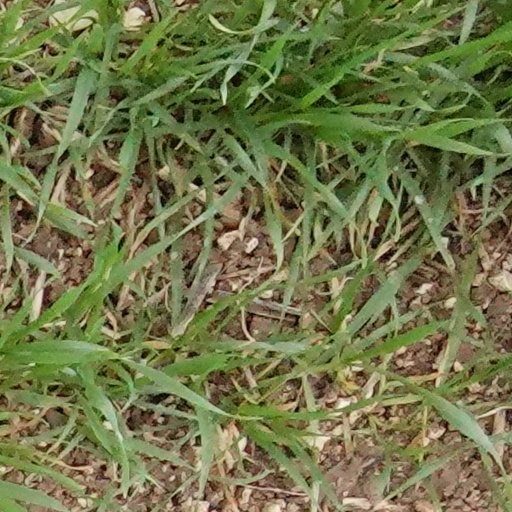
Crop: wheat